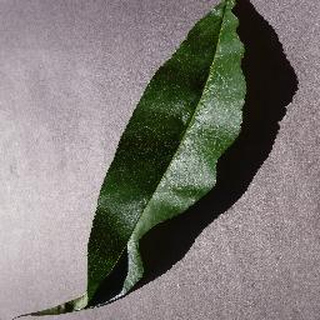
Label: healthy_peach